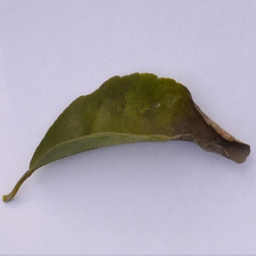
Plant part: leaf
Disease: black_spot